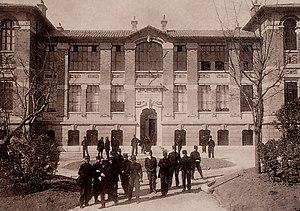
Carte postale de 1907 montrant les élèves de la première promotion de l'école du Pharo devant le bâtiment principal
L'École du Pharo, appellation de tradition mais qui ne fut jamais officielle, est une école militaire française établie à Marseille dans le parc du palais du Pharo et spécialisée dans l'enseignement et la recherche en médecine tropicale.
Albert Clarac, né le 13 janvier 1854 à Fort-de-France et mort le 25 mai 1934 à Paris est un médecin tropicaliste, militaire, français qui a marqué l'histoire du Service de santé des troupes coloniales par ses travaux scientifiques, son rôle de premier directeur de l'École du Pharo, puis de directeur du service de santé de l'Indochine.